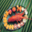
Label: lobster